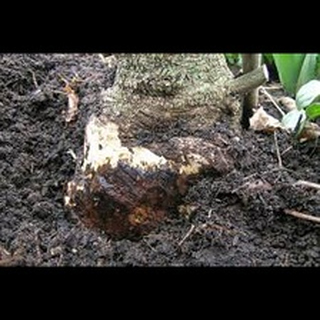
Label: wheat_common_root_rot